Stand-up fighting

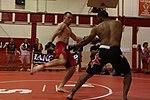
Kicking distance: Fighters in kicking distance

Kicking distance: The kicking distance is the most distant unarmed fighting position in which consistent contact can be made with the opponent. The combatants can use far-reaching quick kicks to the legs, body or head of the opponent. Martial arts such as Taekwondo emphasize the kicking distance in fighting.